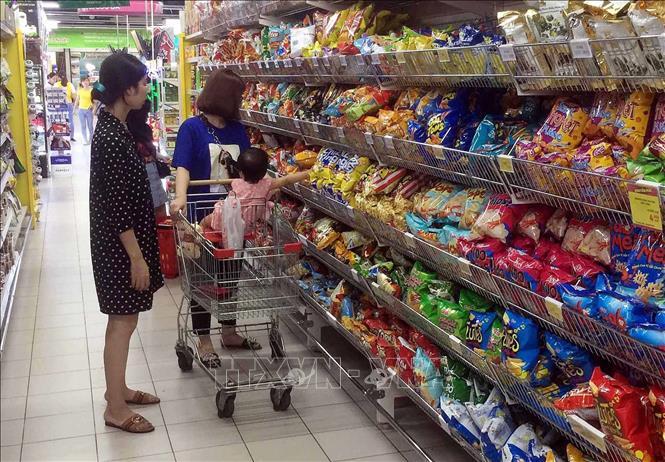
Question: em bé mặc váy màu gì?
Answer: màu hồng